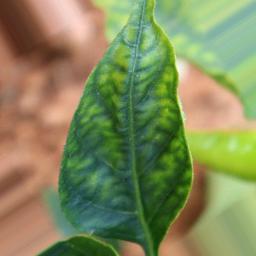
Label: nutritional